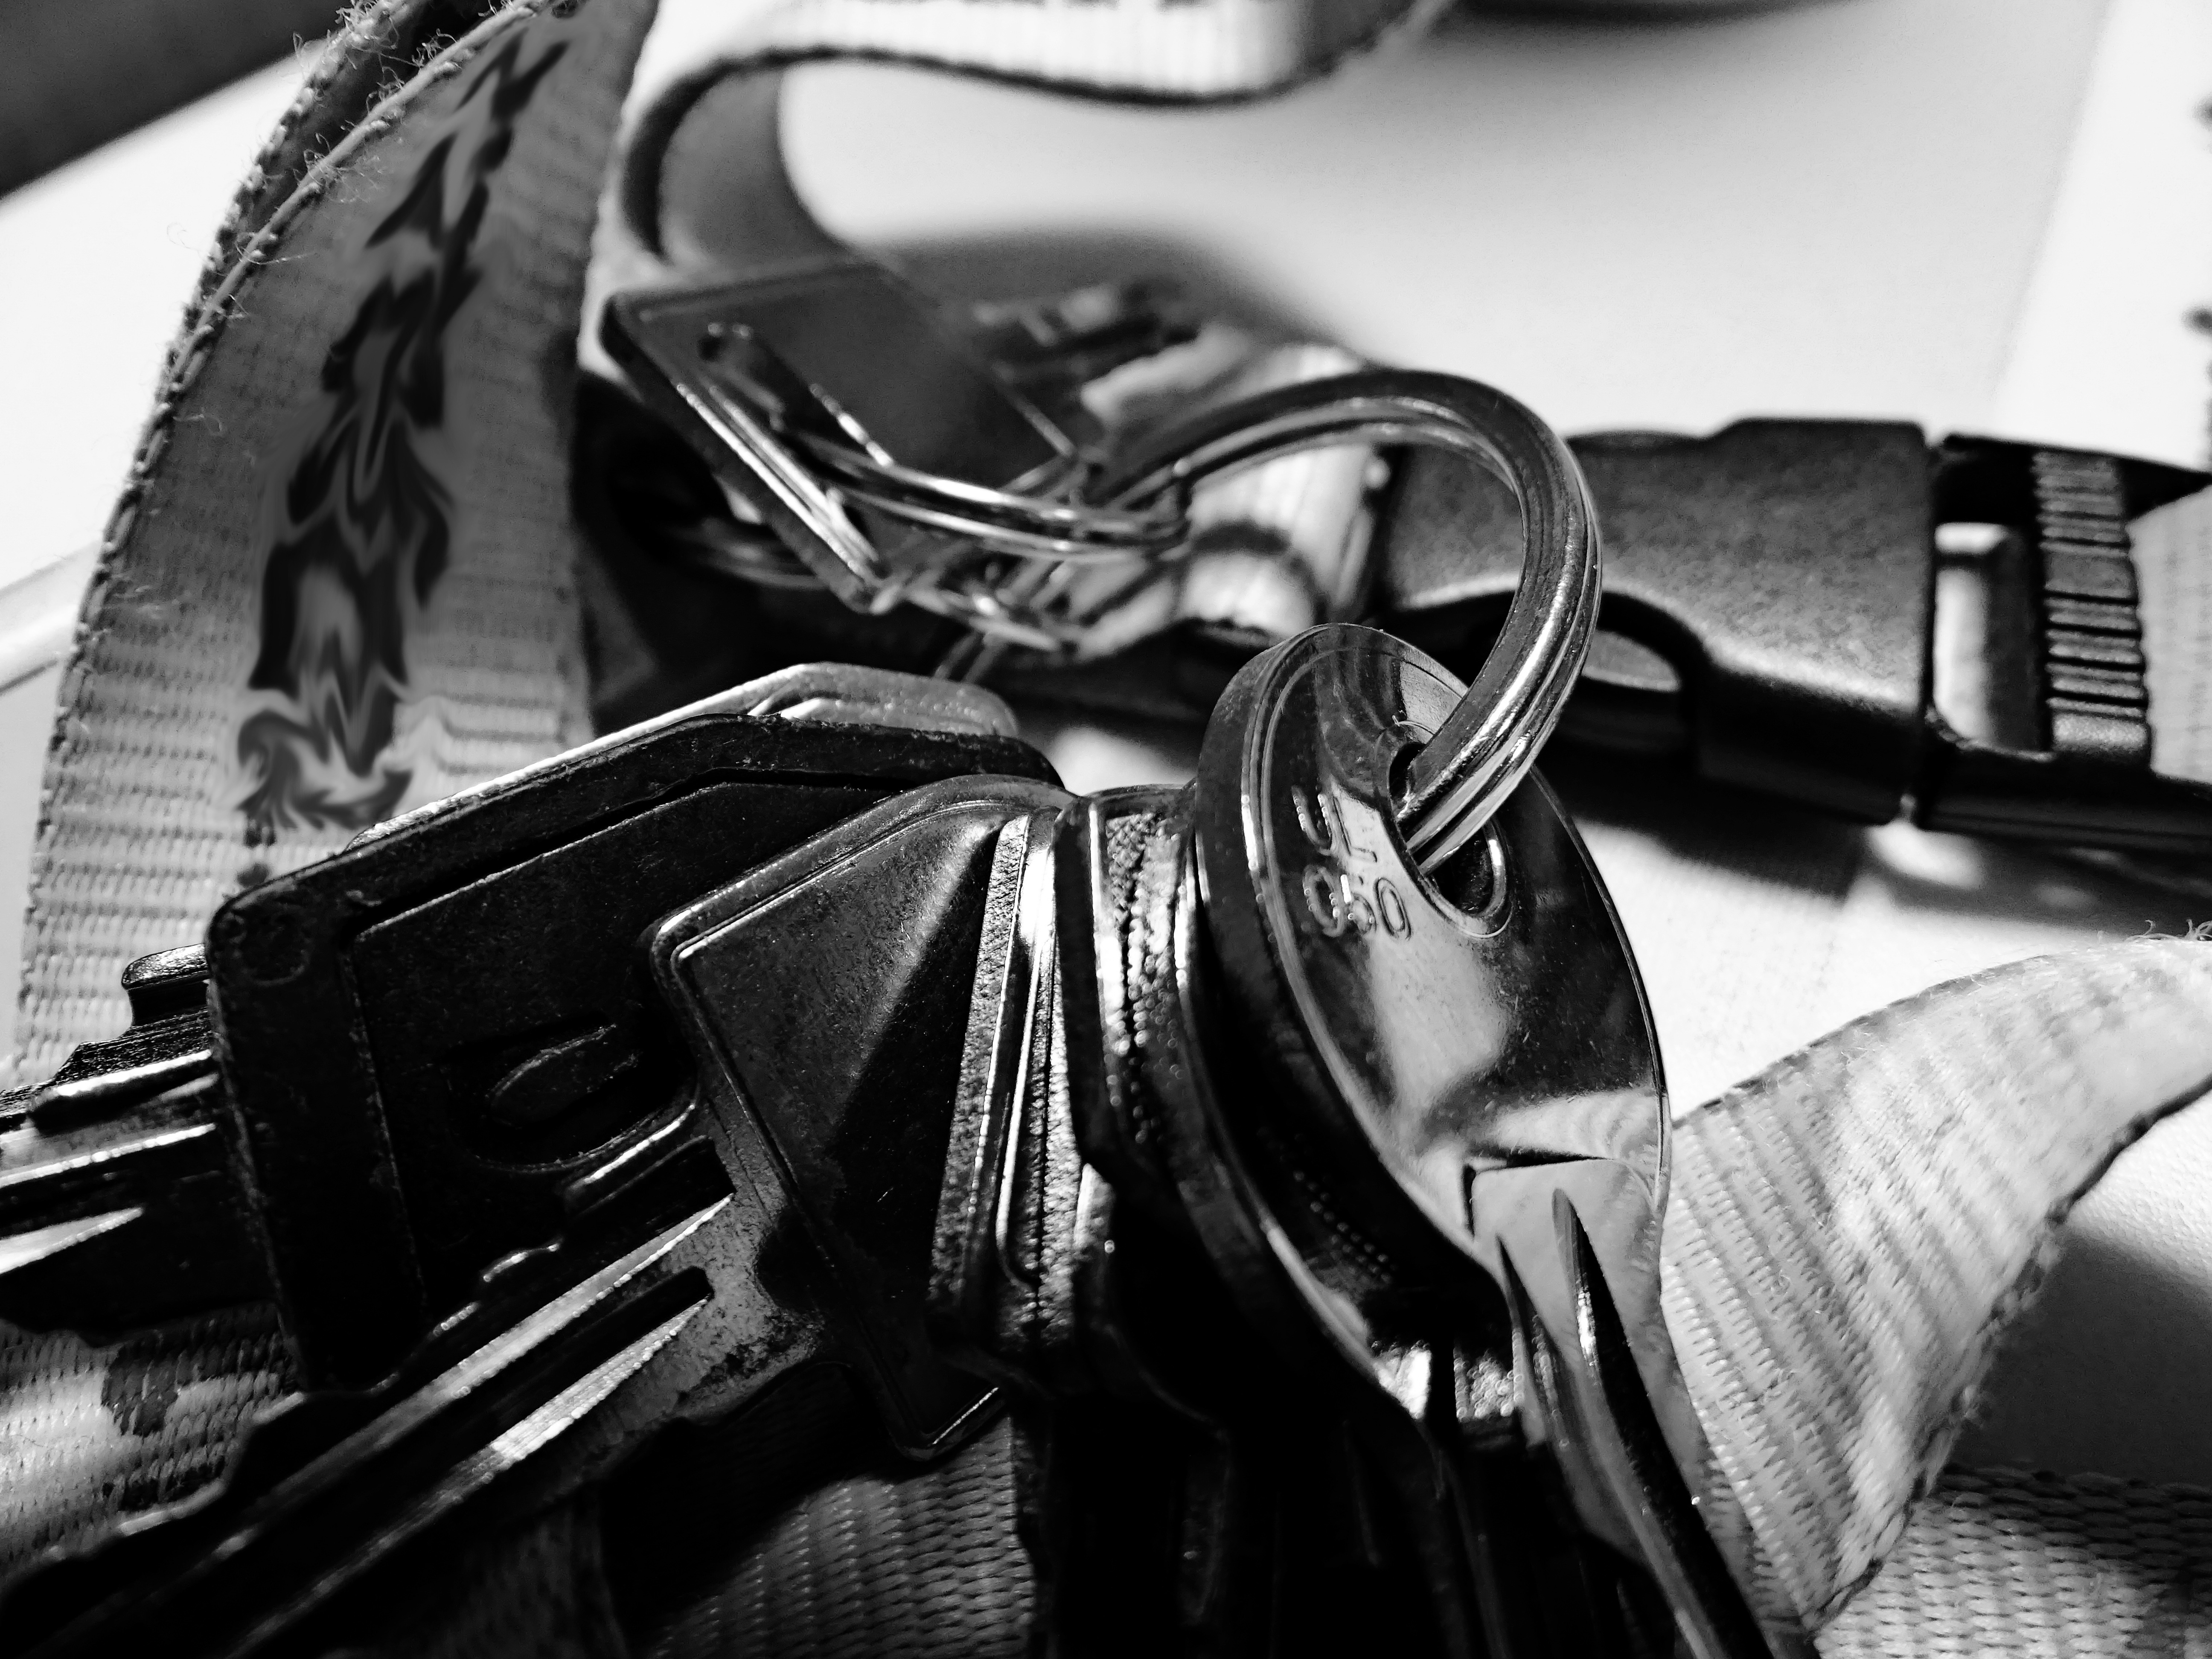
black and white, white, photography, key, black, monochrome, glasses, strap, monochrome photography